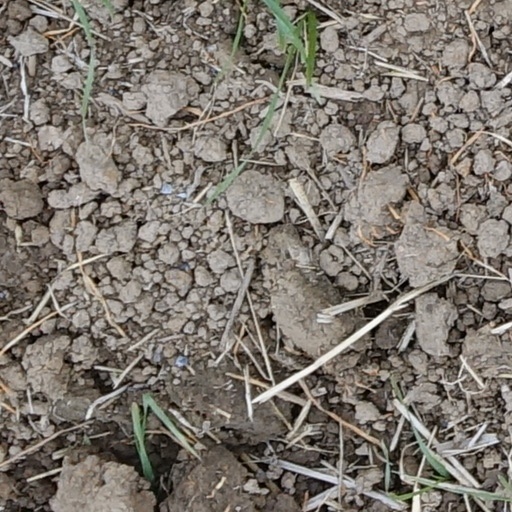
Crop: wheat